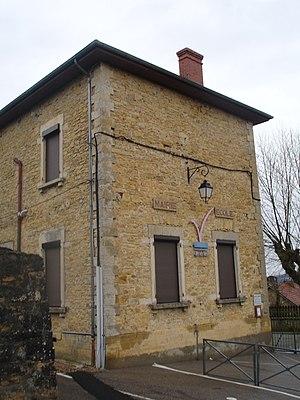
Vénérieu (38)
Vénérieu est une commune française située dans le département de l'Isère en région Auvergne-Rhône-Alpes.